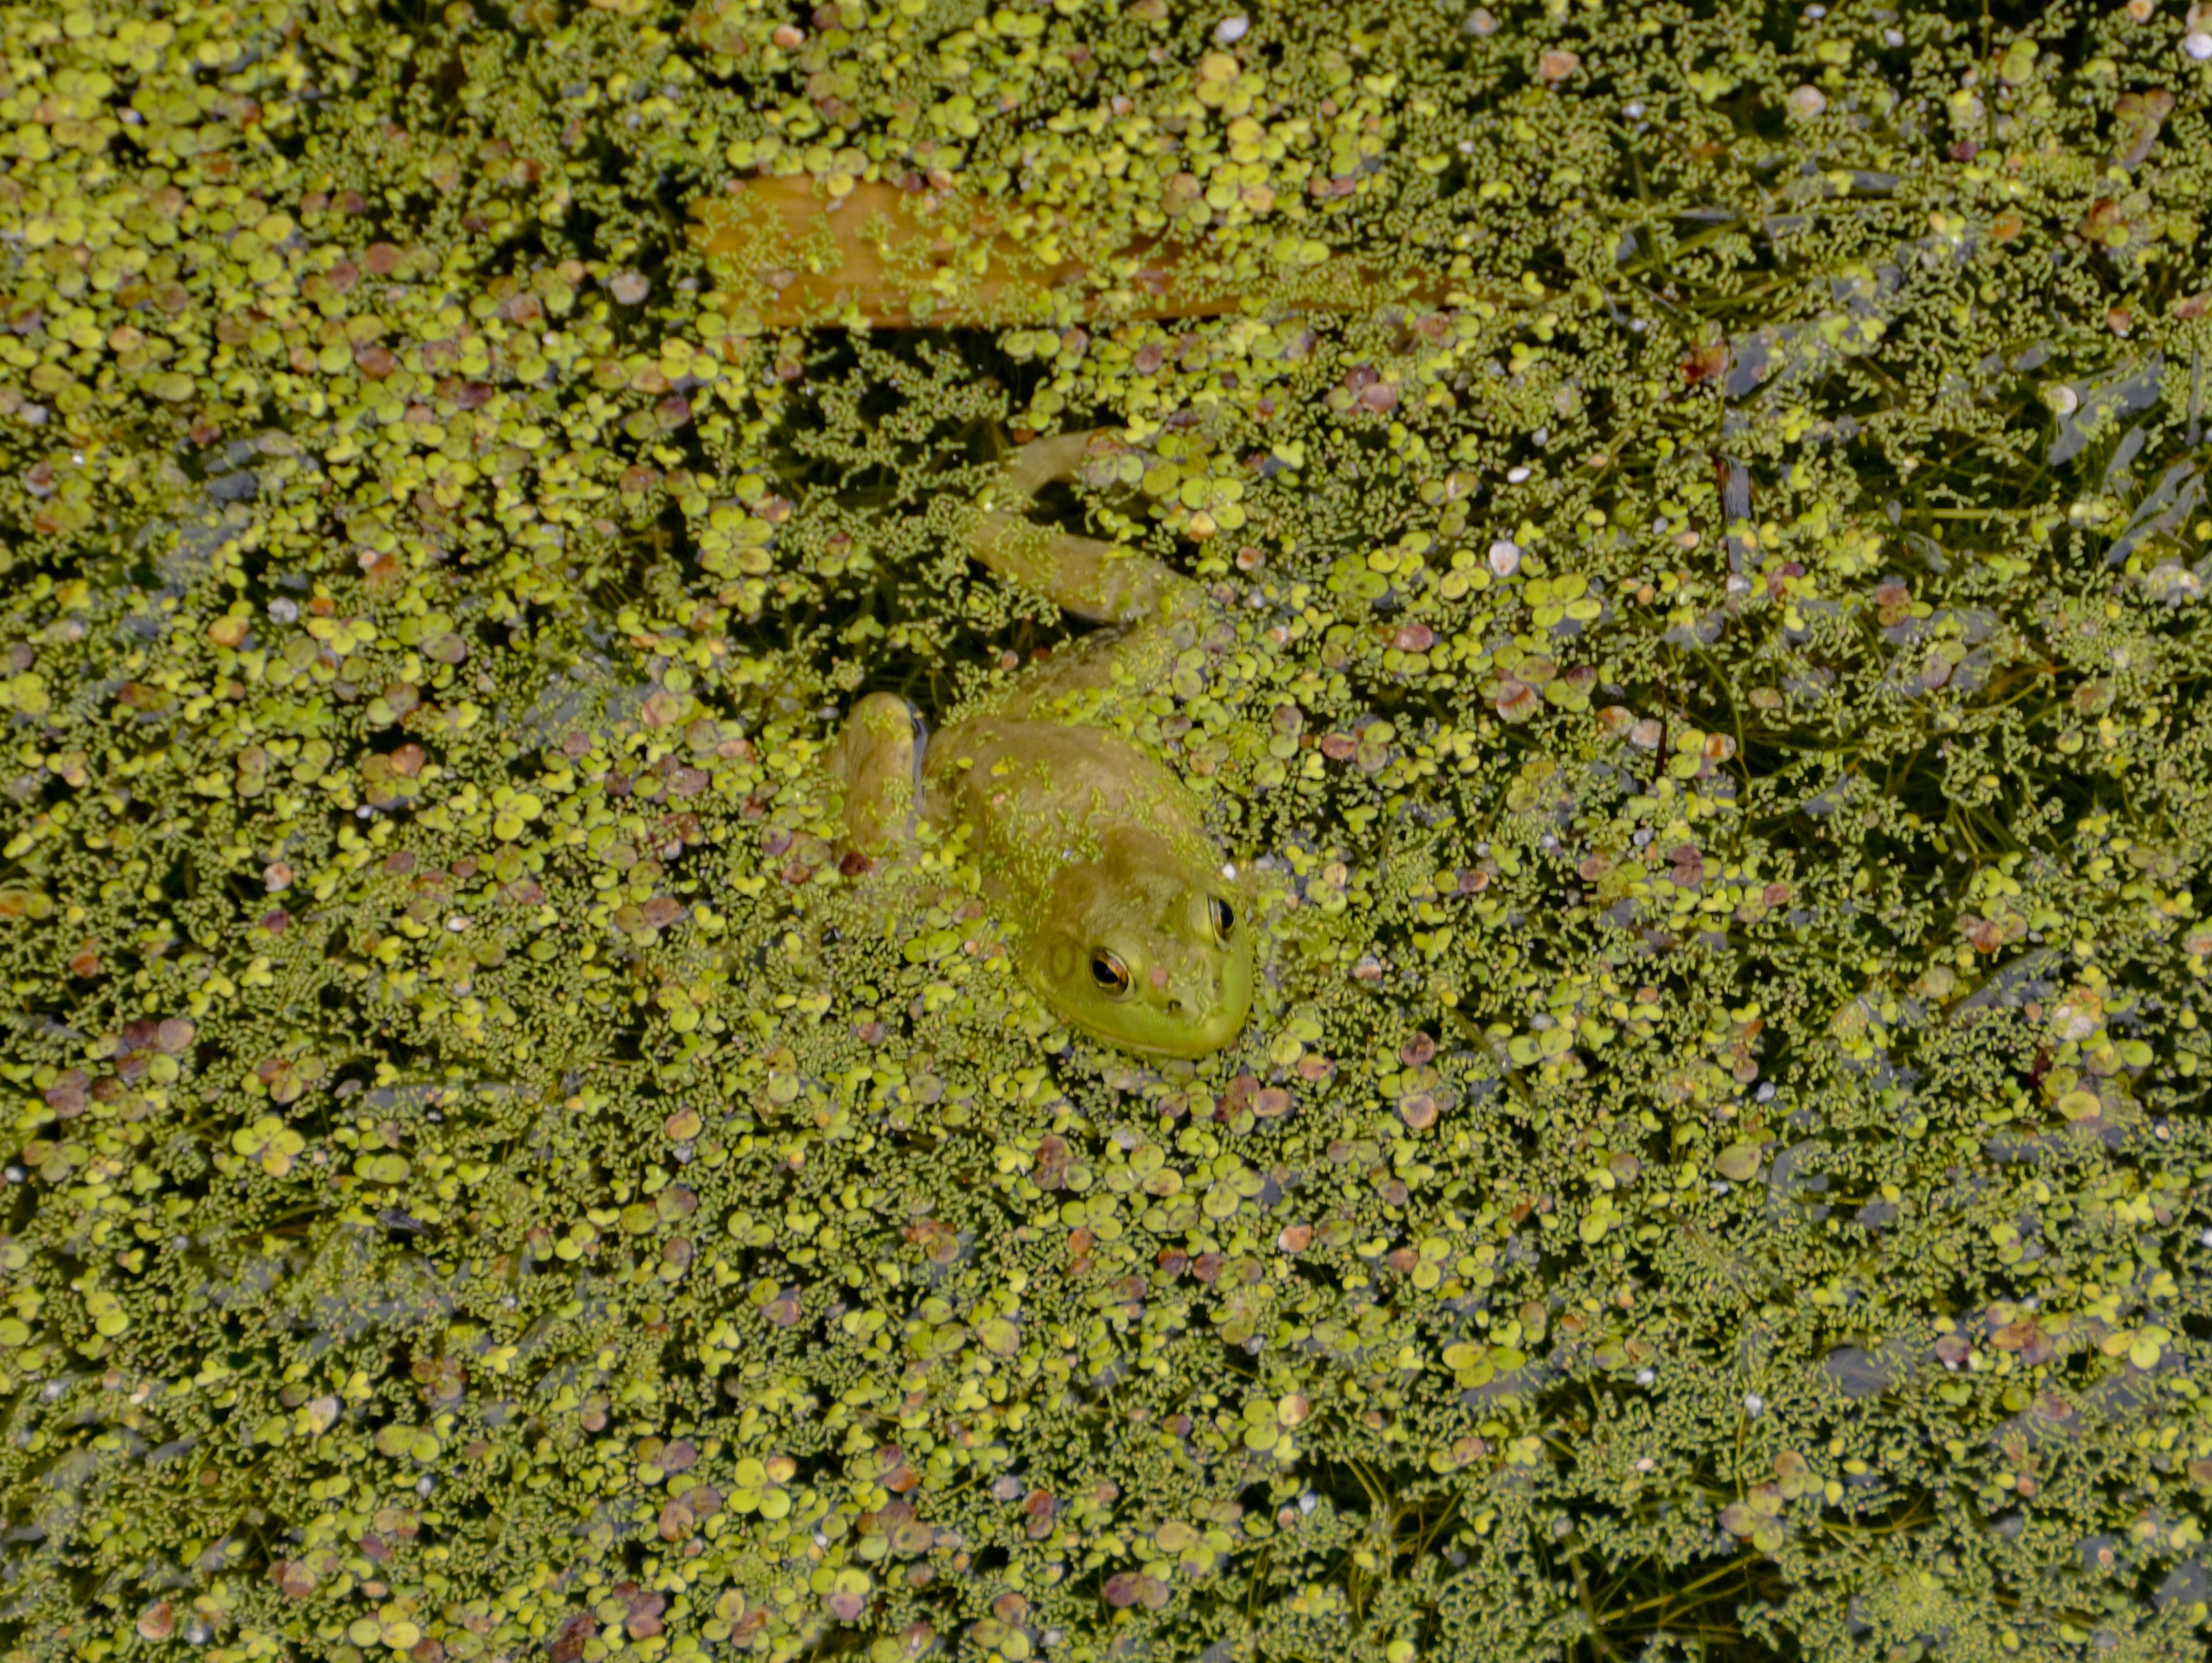
water, nature, plant, leaf, flower, wet, moss, pond, wildlife, green, america, soil, frog, reptile, amphibian, flora, fauna, camouflage, vegetation, hide, habitat, non vascular land plant